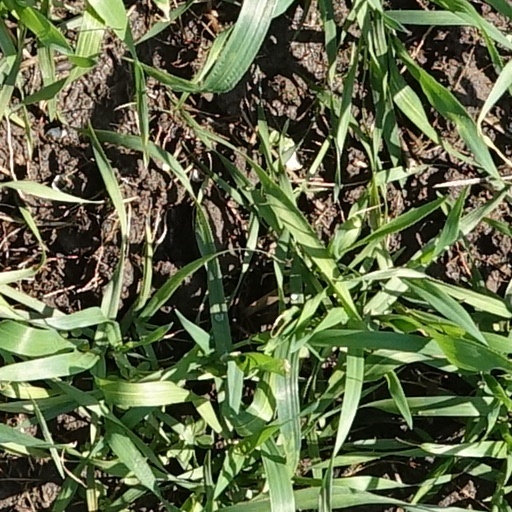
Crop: wheat